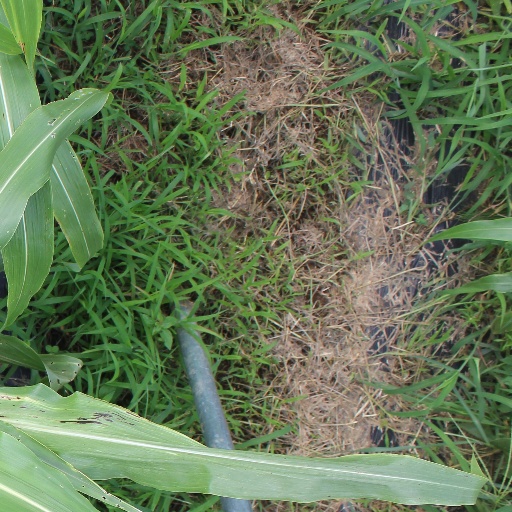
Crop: sorghum